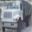
Label: truck